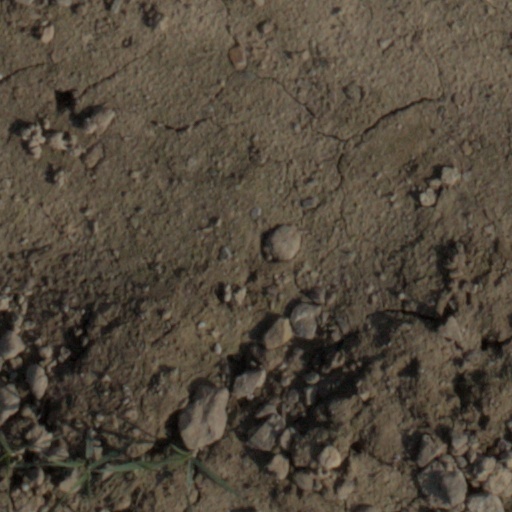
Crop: wheat